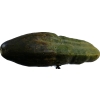
Label: cucumber